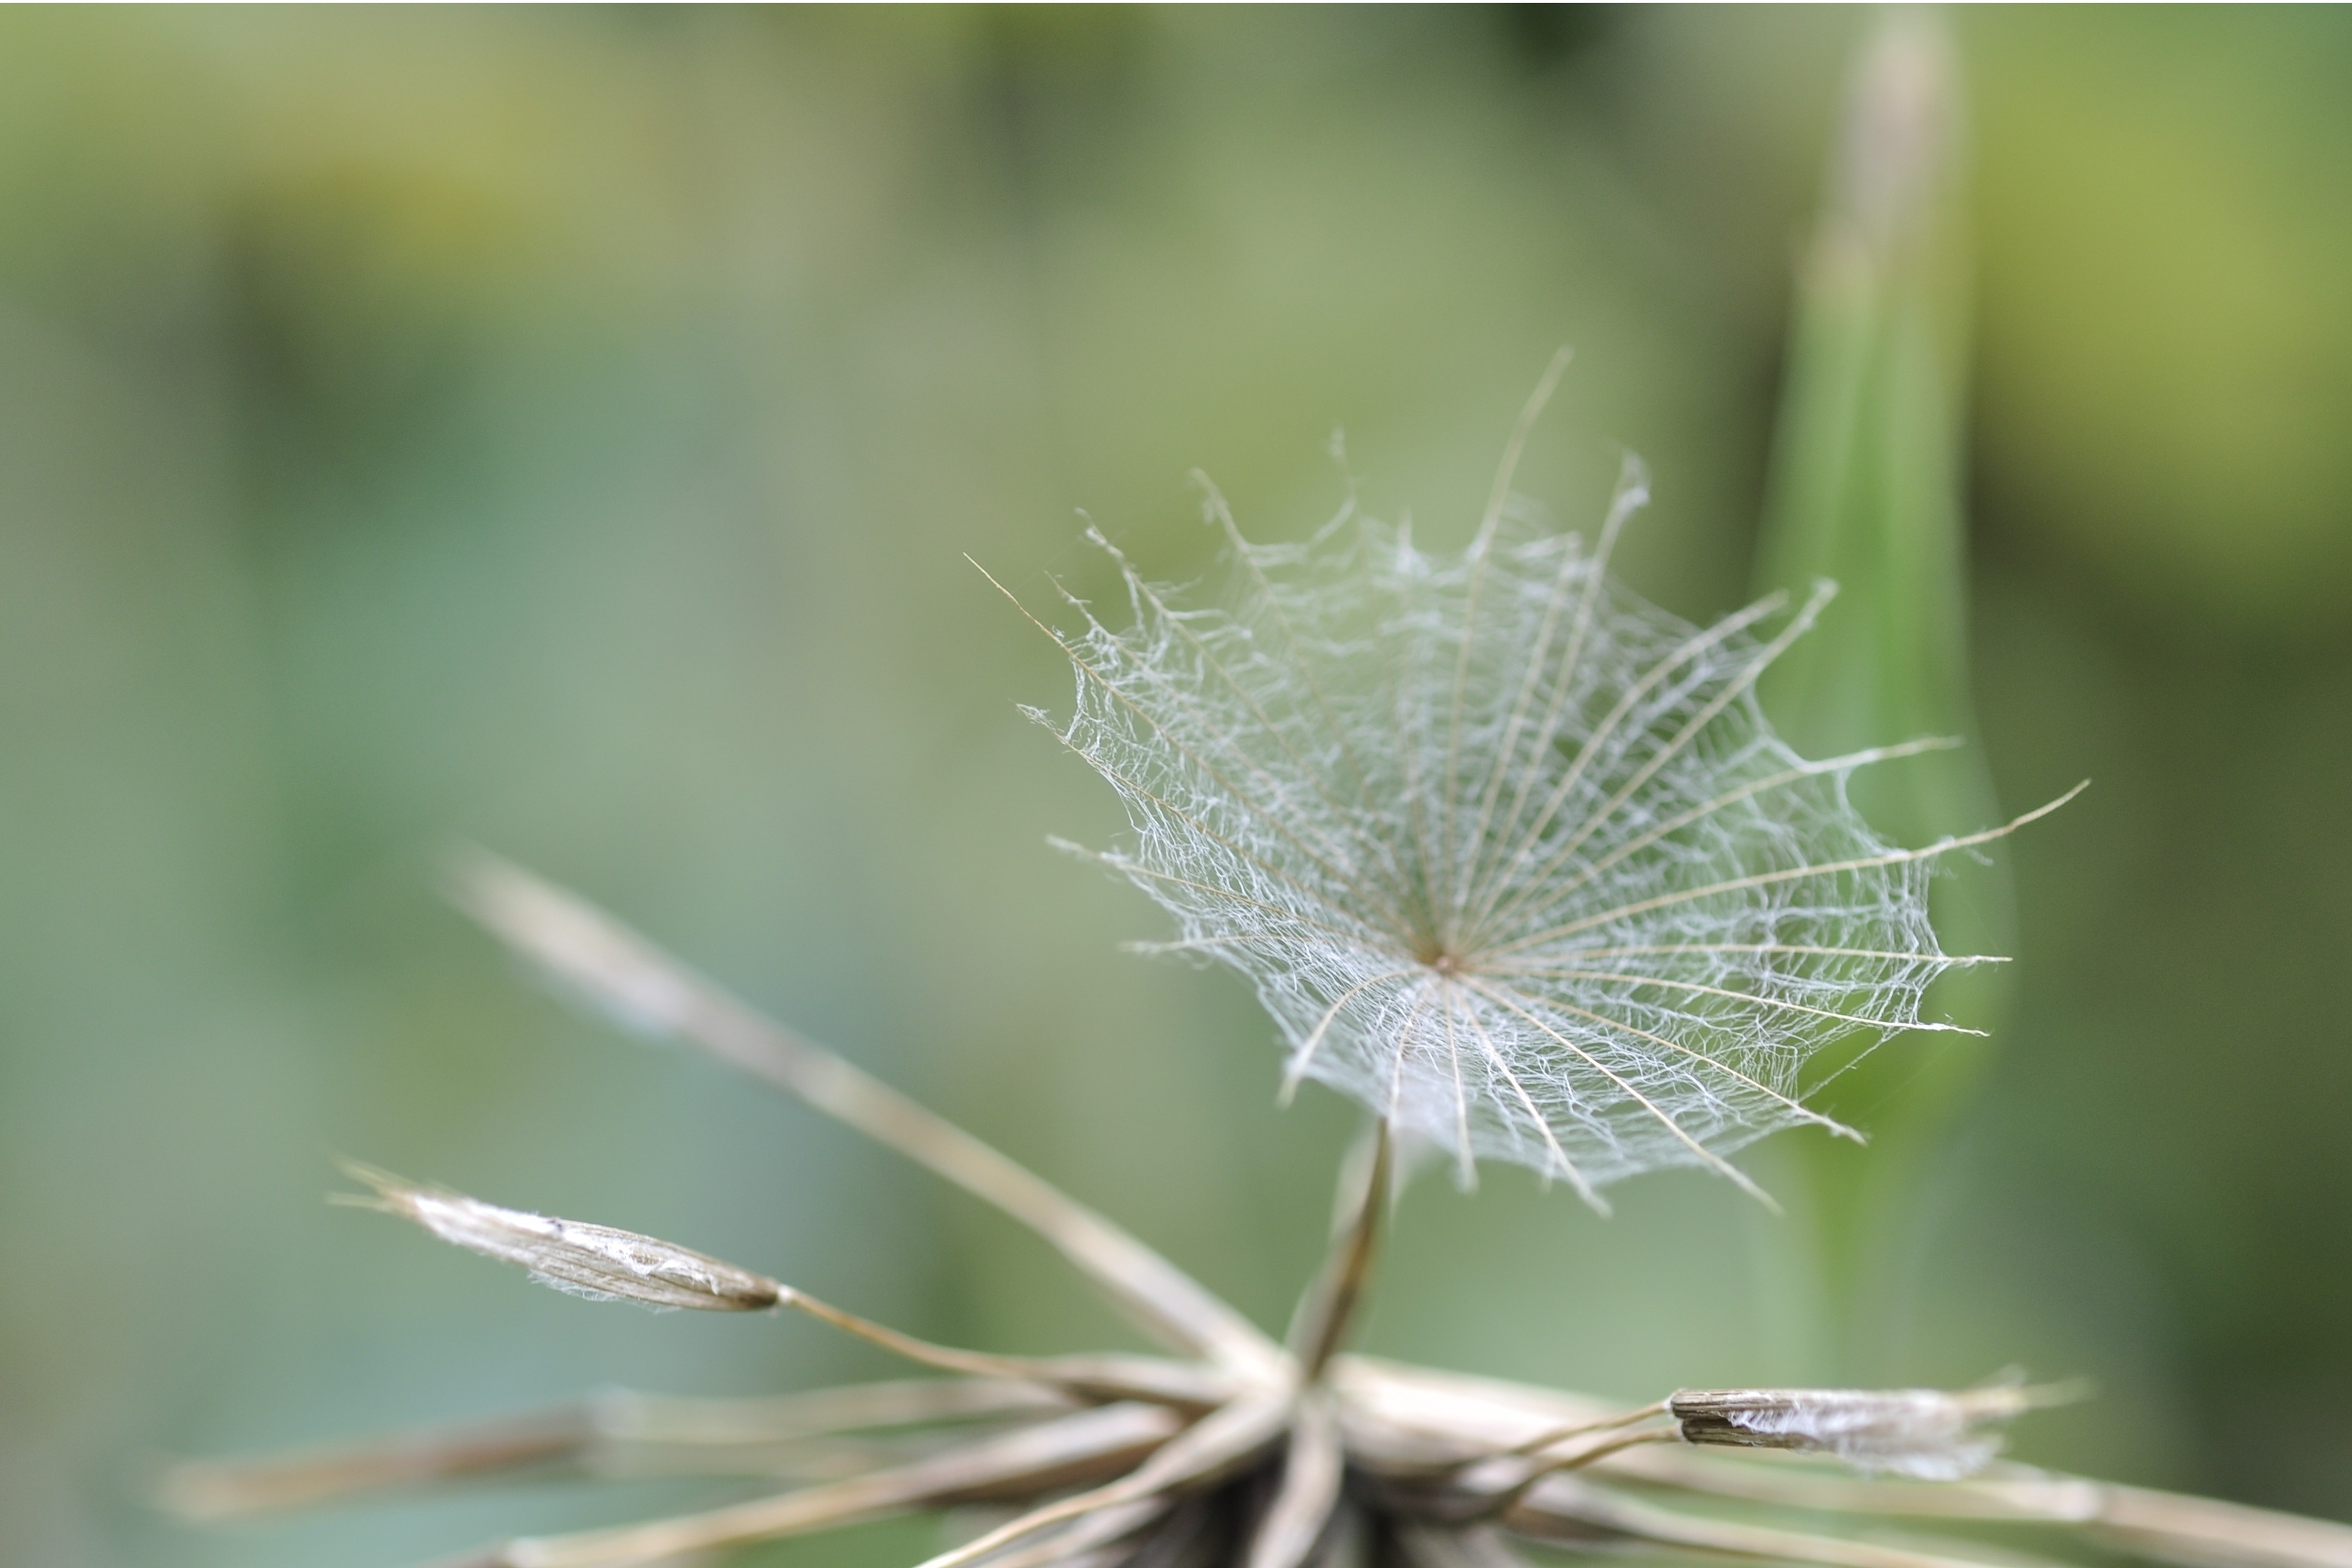
screen, nature, grass, branch, dew, plant, photography, meadow, dandelion, leaf, flower, frost, green, botany, flora, fauna, wild flower, parachute, wildflower, close up, seeds, asteraceae, faded, moisture, composites, macro photography, flying seeds, flowering plant, daisy family, meadows dubius, tragopogon pratensis, gone with the wind, grass family, plant stem, land plant, thorns spines and prickles, anemochorie, screen aviator seeds